Seth Ledyard Phelps

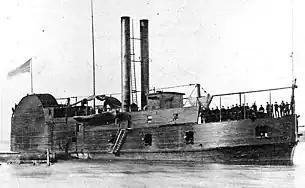
USS "Conestoga", commanded by Phelps while conducting reconnaissance on the Tennessee and Cumberland Rivers

Before Phelps arrived it was uncertain as to the garrison strength of Fort Henry and the disposition of its defensive earthworks. Before Phelps's reconnaissance efforts, the existence of Fort Donelson was not known. Phelps was originally active with the "Conestoga" on the Ohio River working with General Charles F. Smith above Paducah, Kentucky. At the request of General Smith, Phelps began making reconnaissance missions on the Tennessee and Cumberland Rivers, when autumn water levels allowed it. On October 11, 1861, Phelps, aboard the "Conestoga", ascended the Tennessee River, and as the vessel approached Fort Henry the Confederates fired signal rockets into the sky, warning of its arrival. Phelps subsequently stopped and anchored for the night. The following morning he approached closer and anchored. With a spyglass he began studying the fort, noting that it was armed with heavy guns. Phelps ordered shore parties to venture further upstream where they discovered that the Confederates were busy converting steamers into gunboats, including the "Eastman", later considered to be the fastest steamer in the Western theater.